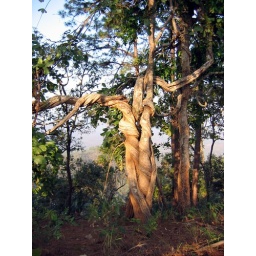
A tree in the mountains north of Chiang Mai, Thailand